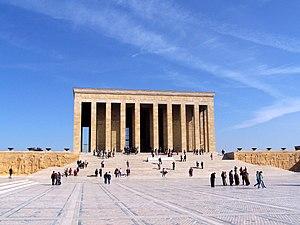
L'Anıtkabir, mausolée abritant la dépouille du fondateur et le premier président de la république de Turquie, Mustafa Kemal Atatürk, décédé le 10 novembre 1938. Ankara, Turquie.